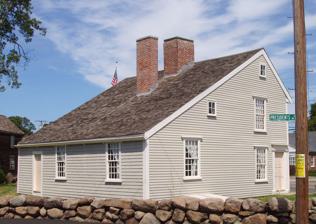
Building: John Quincy Adams Birthplace
Country: United States of America
Year built: 1716
Historic house in Massachusetts, United States United States historic place John Quincy Adams Birthplace U.S. National Register of Historic Places U.S. National Historic Landmark Rear view of the birthplace of President John Quincy Adams , Quincy, Massachusetts . Show map of Massachusetts Show map of the United States Location 141 Franklin Street, Quincy, Massachusetts Coordinates 42°14′20.88″N 71°0′15.21″W / 42.2391333°N 71.0042250°W / 42.2391333; -71.0042250 Built 1716 NRHP reference No. 66000128 Significant dates Added to NRHP October 15, 1966 Designated NHL December 19, 1960 The John Quincy Adams Birthplace is a historic house at 141 Franklin Street in Quincy, Massachusetts . It is the saltbox home in which the sixth United States President, John Quincy Adams , was born in 1767. The family lived in this home during the time John Adams helped found the United States with his work on the Declaration of Independence and the American Revolutionary War . His own birthplace is only 75 feet (23 m) away, on the same property. Both houses are National Historic Landmarks , and part of Adams National Historical Park , operated by the National Park Service . Construction history The house is a 2 + 1 ⁄ 2 story wood frame saltbox style house, sheathed in wooden clapboards.  There are two main rooms, one on either side of a central chimney, on each of the two floors, and there are two further rooms in the lean-to section on the first floor.  The main facade is three bays wide with the entry in the center. The doorway is framed by pilasters and topped by an entablature and triangular pediment. A similarly treated entrance is located at the southeast corner of the building. The house was built in 1717, with the rear lean-to added later. This house was purchased in 1744 by Deacon John Adams , and was probably enlarged by him, adding the rooms on the other side of the chimney.  He gave the house to his son, the future second president, in 1761. The younger John Adams moved into the house in 1764; it was around this time that the lean-to was added, as well as the door trim and the secondary entrance. Later history Front Elevation, 2015 John and Abigail Adams made the house their home until 1783, after which it was rented to tenants.  John Quincy Adams purchased both this house and the neighboring birthplace of his father in 1803, and lived in this house from 1805 to 1807.  The houses were rented to tenants until 1885, at which time much of the surrounding land was sold off.  In 1895 Charles Francis Adams, Jr. authorized the Quincy Historical Society to use the house as its headquarters.  The house was sold to the City of Quincy in 1940, which continued to rent it to the Historical Society. On December 19, 1960, the birthplace was designated a National Historic Landmark . The border of the national historic landmark includes both houses and a park area. The two houses are now part of the Adams National Historical Park , and are operated by the National Park Service . The elder Adams' later mansion, called Peacefield , is a few miles away, as are the graves of both presidents and their wives in the United First Parish Church . The Abigail Adams Cairn , atop a nearby hill from which Abigail and the 7-year old John Quincy Adams watched the Battle of Bunker Hill and the burning of Charlestown, is also of interest. All are open to the public. In popular culture The home was prominently portrayed during the first few episodes of John Adams , a 2008 American miniseries. See also List of National Historic Landmarks in Massachusetts National Register of Historic Places listings in Quincy, Massachusetts Presidential memorials in the United States References